Doris Burke

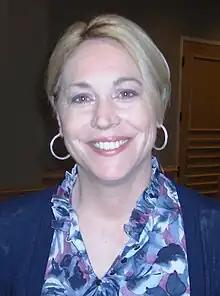
Burke in 2011

Doris Burke ( Sable; born January 4, 1965) is an American sports announcer and analyst for "NBA on ESPN", "NBA on ABC", "College Basketball on ESPN", and "College Basketball on ABC" games. She formerly worked as an analyst for WNBA games on MSG and has worked on New York Knicks games. Burke was the first female commentator to call a New York Knicks game on radio and television.